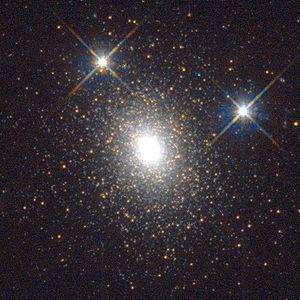
Amas globulaire G1 qui orbite autour de la galaxie d'Andromède est connu aussi sous le nom de Mayal II
La galaxie d'Andromède, également identifiée sous les numéros M31 dans le Catalogue de Messier et NGC 224, est une galaxie spirale située à environ 2,55 millions d'années-lumière du Soleil, dans la constellation d'Andromède.